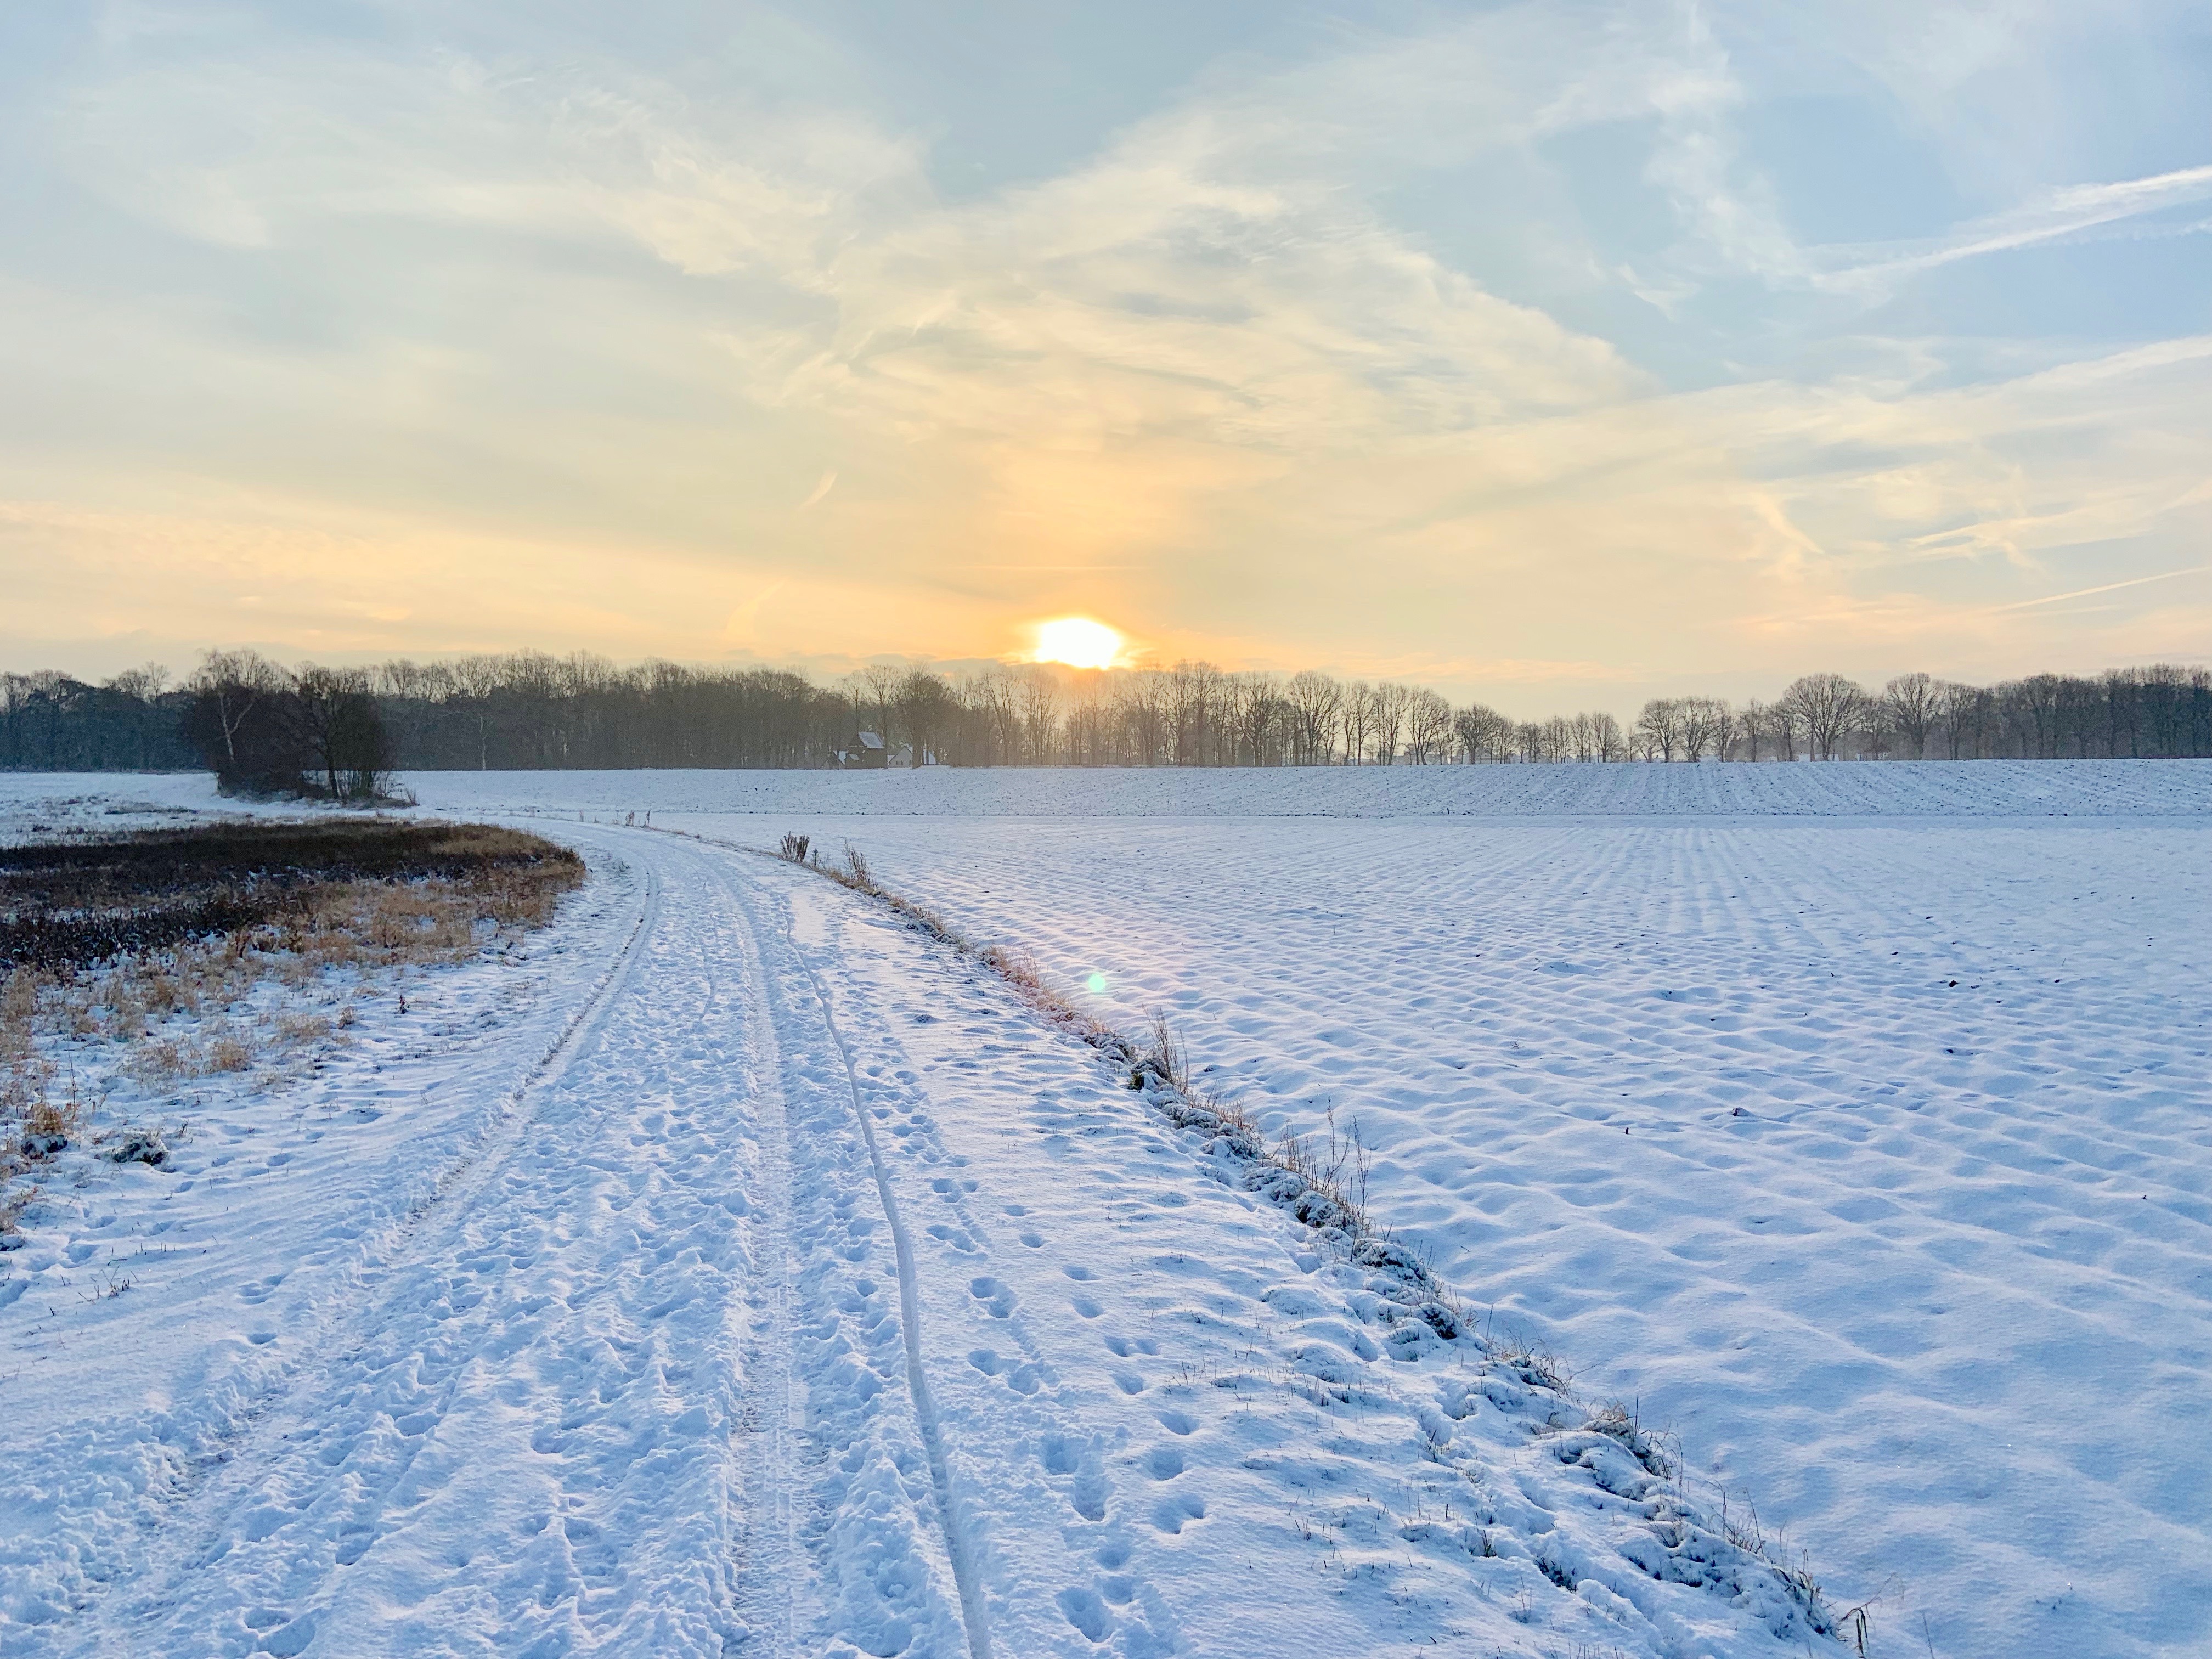
winter, morning, snow, landscape, holland, sunset, sky, freezing, water, natural landscape, ice, horizon, cloud, tree, evening, sunlight, frost, river, sunrise, road, ocean, lake